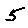
Label: 5